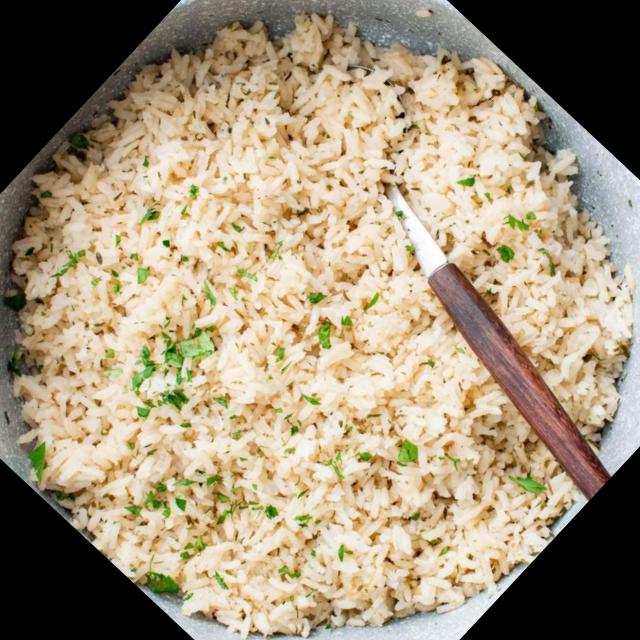
Dish: white_rice